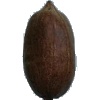
Label: Nut Pecan 1